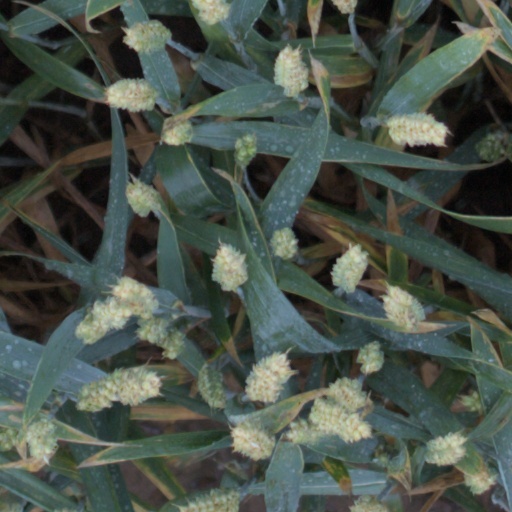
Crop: wheat